James Sargant Storer

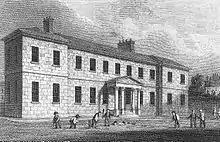
The Royal High School, Infirmary Street, Edinburgh, as it was before 1829; by James Sargant Storer and Henry Sargant Storer.

For some years he was associated with John Greig, another topographical artist. In collaboration they published: